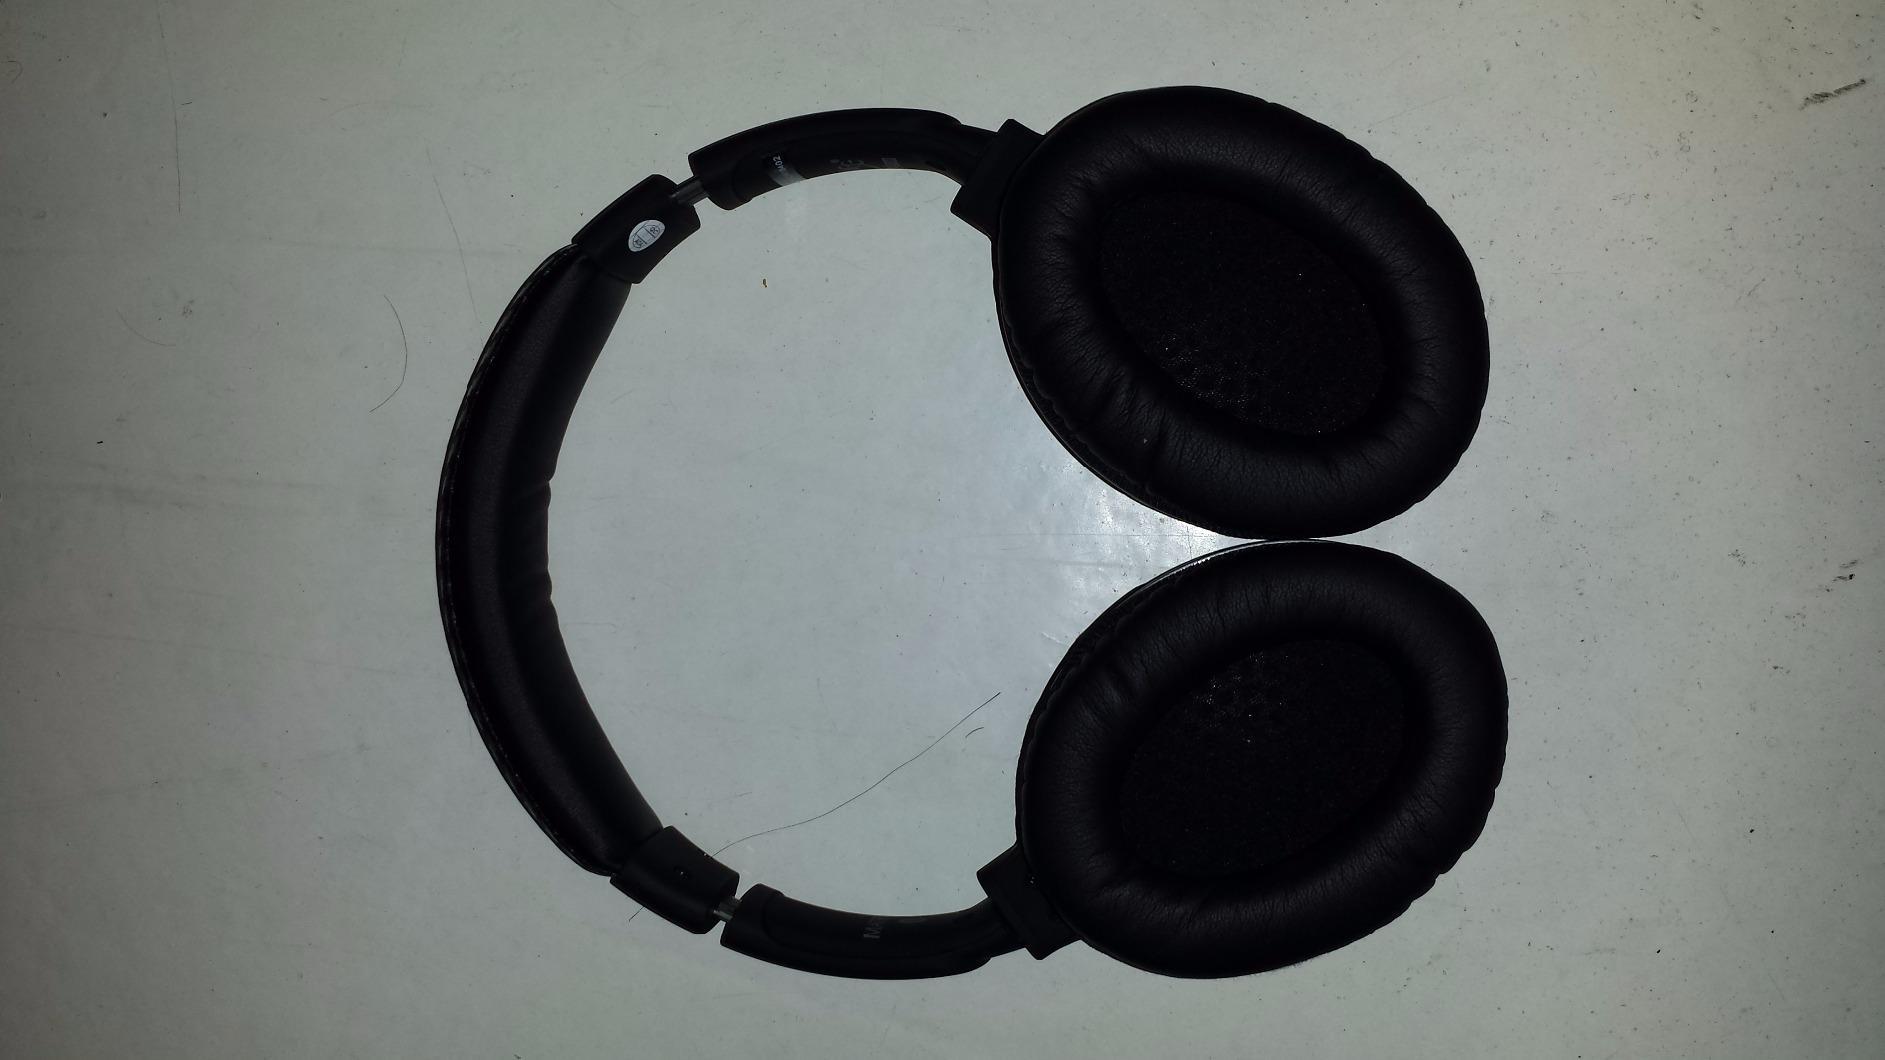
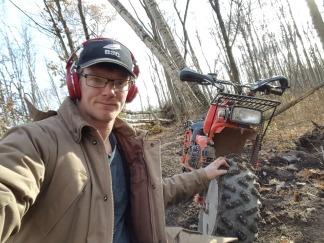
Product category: headphones
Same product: no